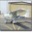
Label: airplane